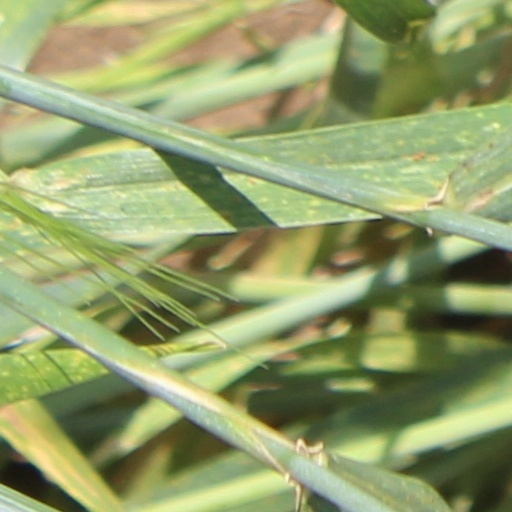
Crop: wheat